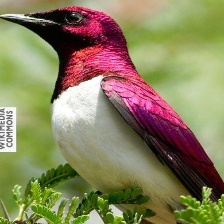
Species: VIOLET BACKED STARLING
Scientific name: CINNYRICINCLUS LEUCOGASTER